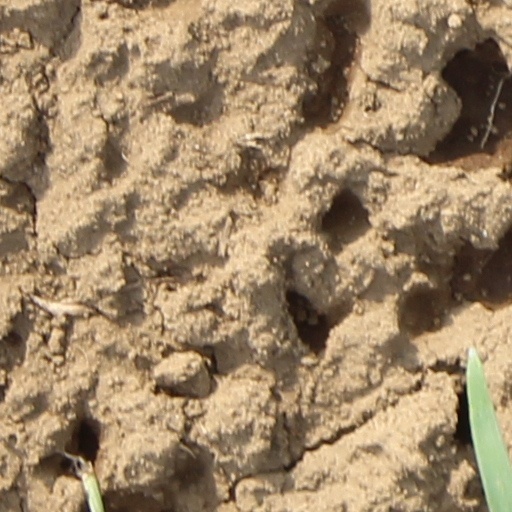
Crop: wheat